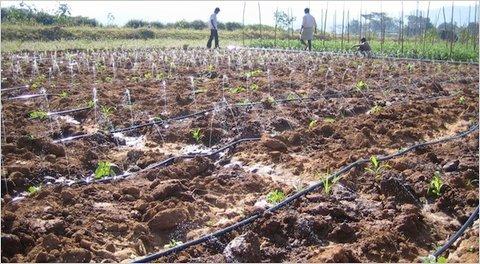
Mifumo ya umwagiliaji, mabomba madogomadogo yenye rangi nyeusi, yaliyotandazwa katika shamba, huku yakiwa yametobolewa matundu madogomadogo ambayo hutumika kunyunyiza maji ndani ya shamba hili wakati wa umwagiliaji wa mazao.